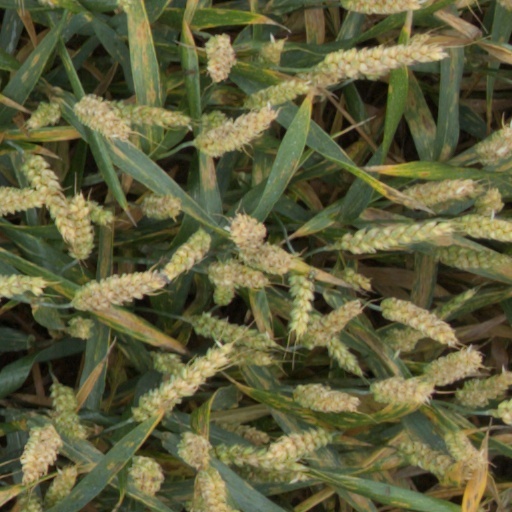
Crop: wheat